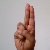
The image shows a hand gesture representing the letter 'U' in Indian Sign Language.